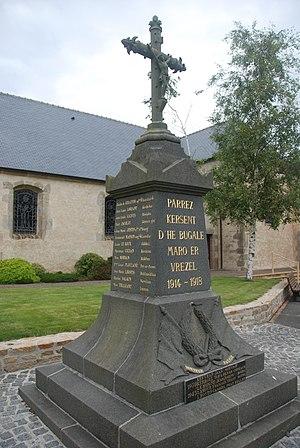
Monument aux morts - Kersaint-29
Les monuments aux morts de la guerre 1914-1918 peuvent être surmontés d'éléments symbolisant :
Kersaint-Plabennec [kɛʁsɛ̃ plabɛnɛk] est une commune du département du Finistère, dans la région Bretagne, en France.